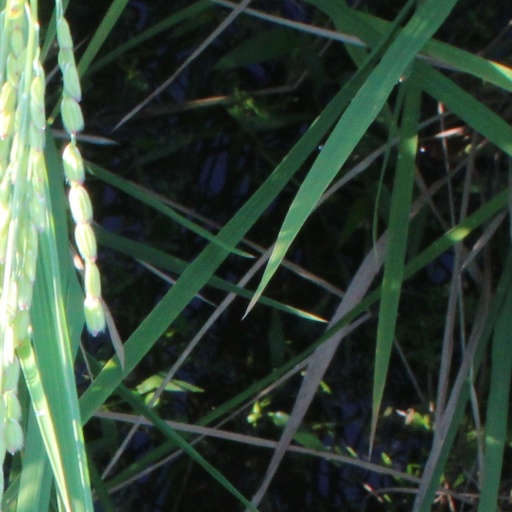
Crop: rice